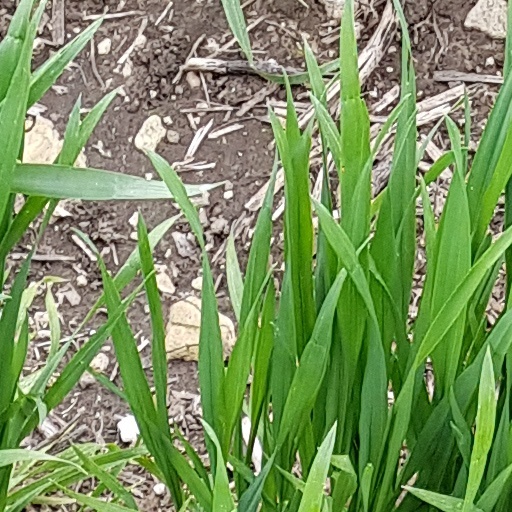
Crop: wheat